Aōzu Station

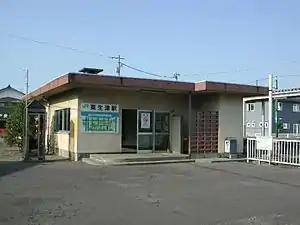
Aōzu Station in July 2004

is a railway station in the city of Tsubame, Niigata, Japan, operated by East Japan Railway Company (JR East).